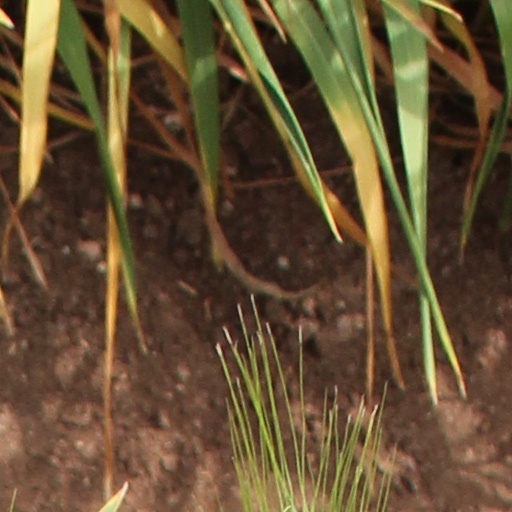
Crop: wheat